Skagen Town and Regional Museum

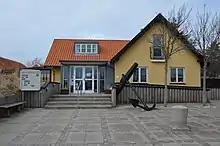
Skagen Town and Regional Museum

Skagen Town and Regional Museum is a private museum in Skagen in the far north of Jutland, Denmark.